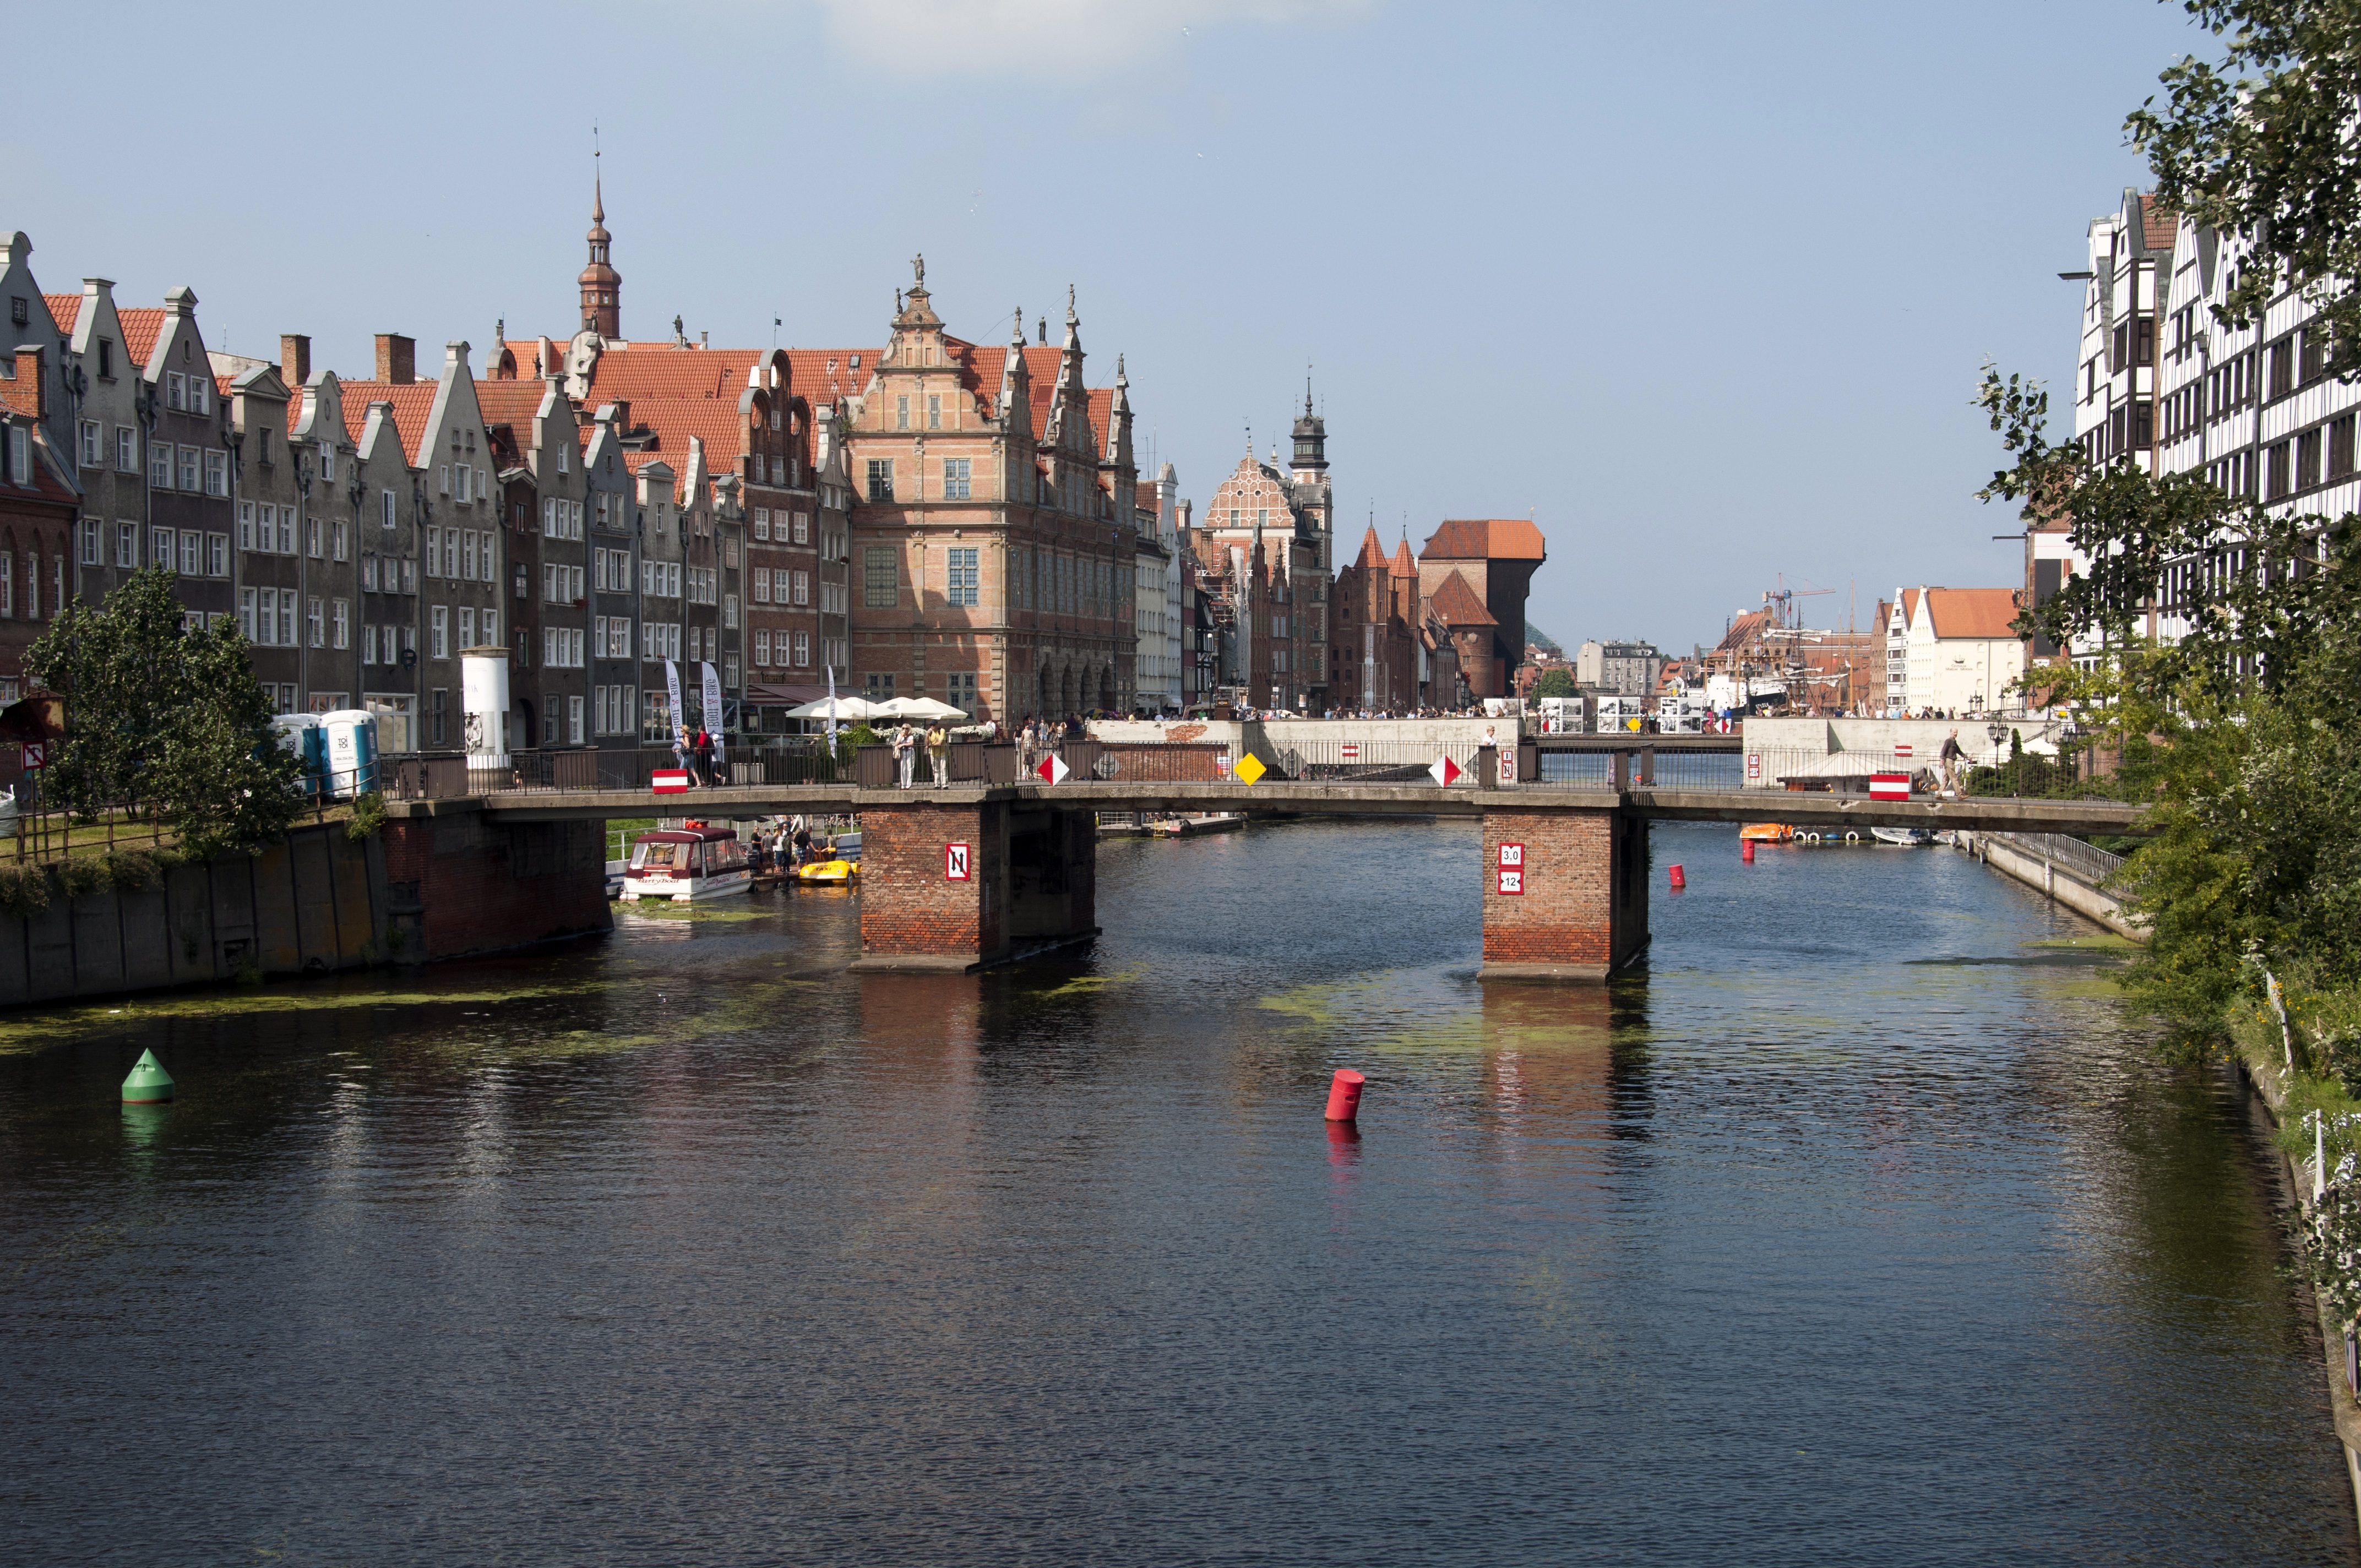
water, architecture, bridge, skyline, town, city, river, canal, cityscape, panorama, downtown, reflection, landmark, harbor, tourism, waterway, body of water, old town, townhouses, poland, crane, channel, old houses, old buildings, the old town, landform, gdansk, old mot awa, geographical feature